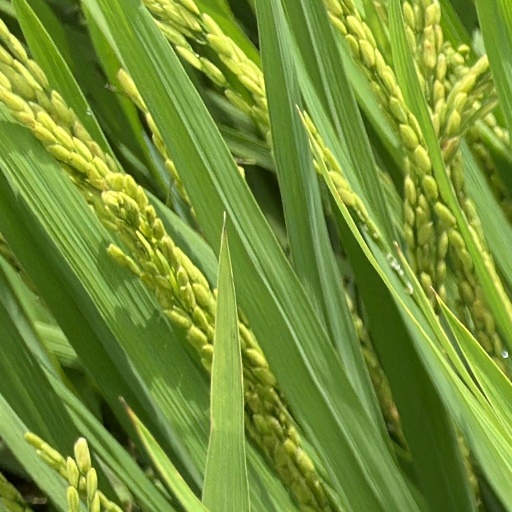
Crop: rice